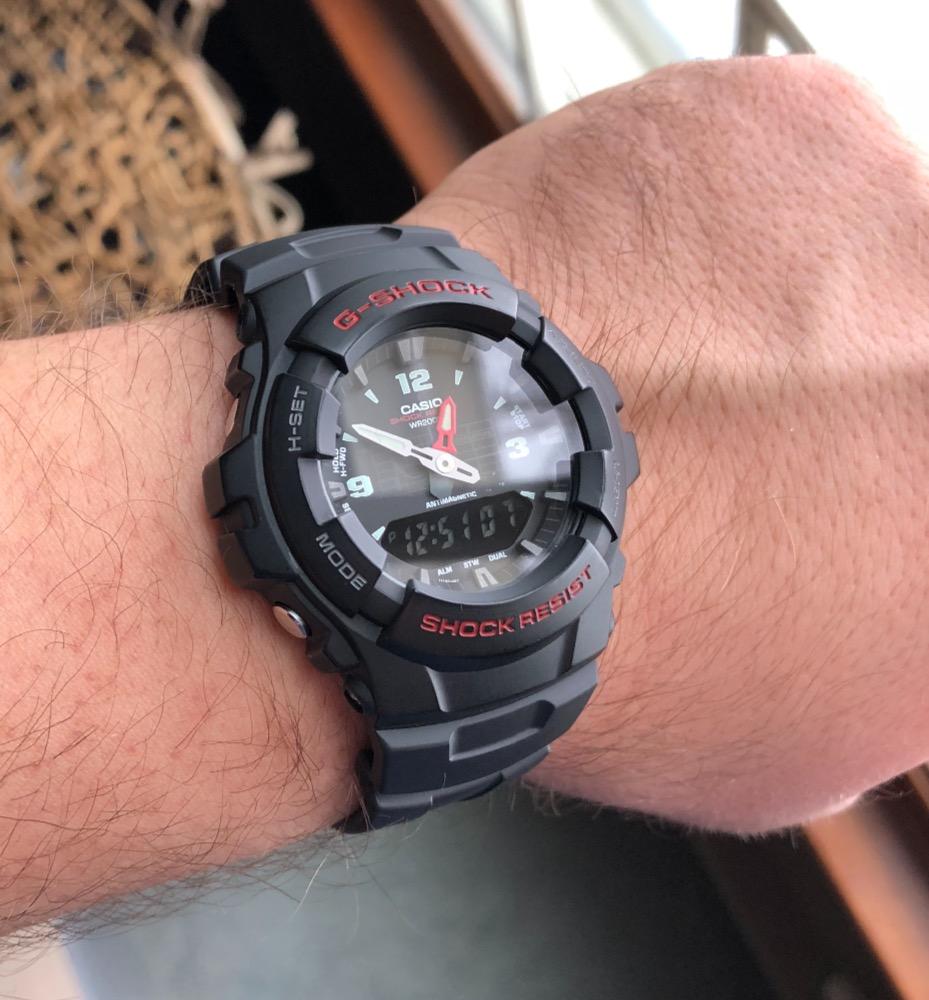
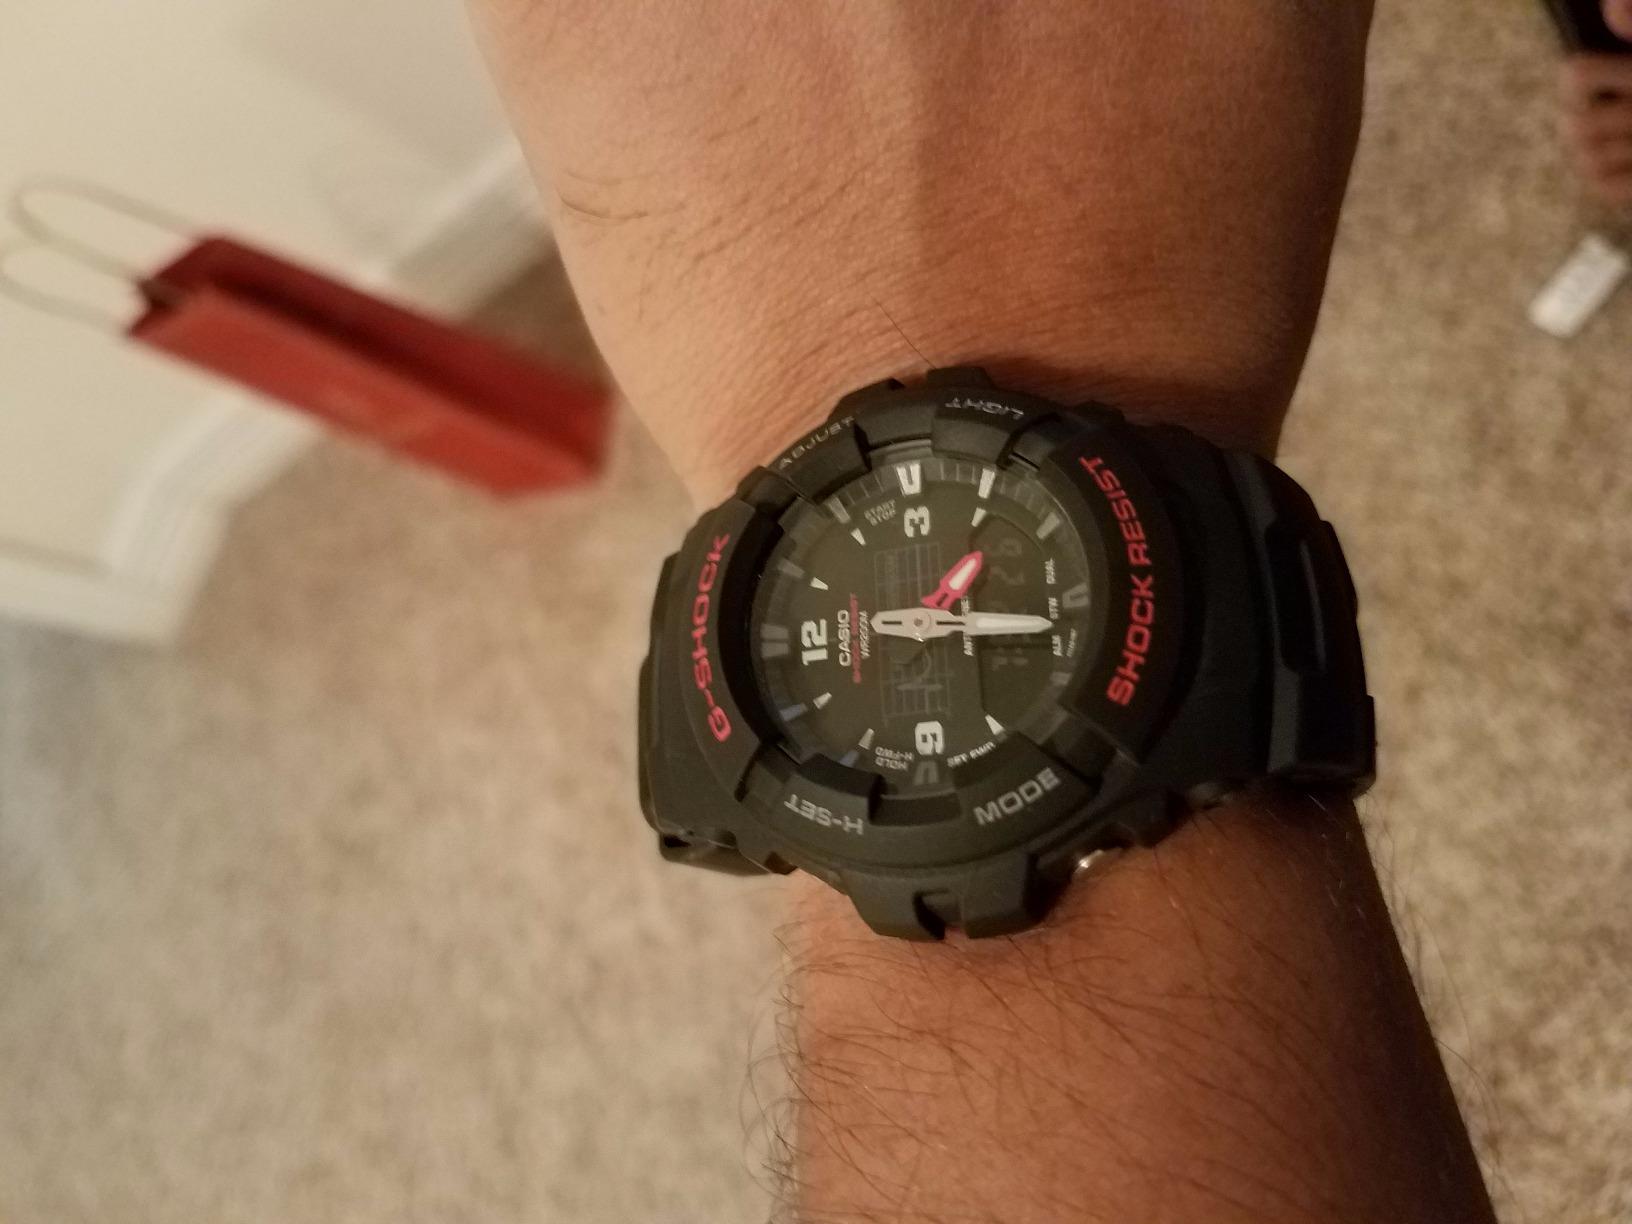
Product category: accessories_watch
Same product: yes